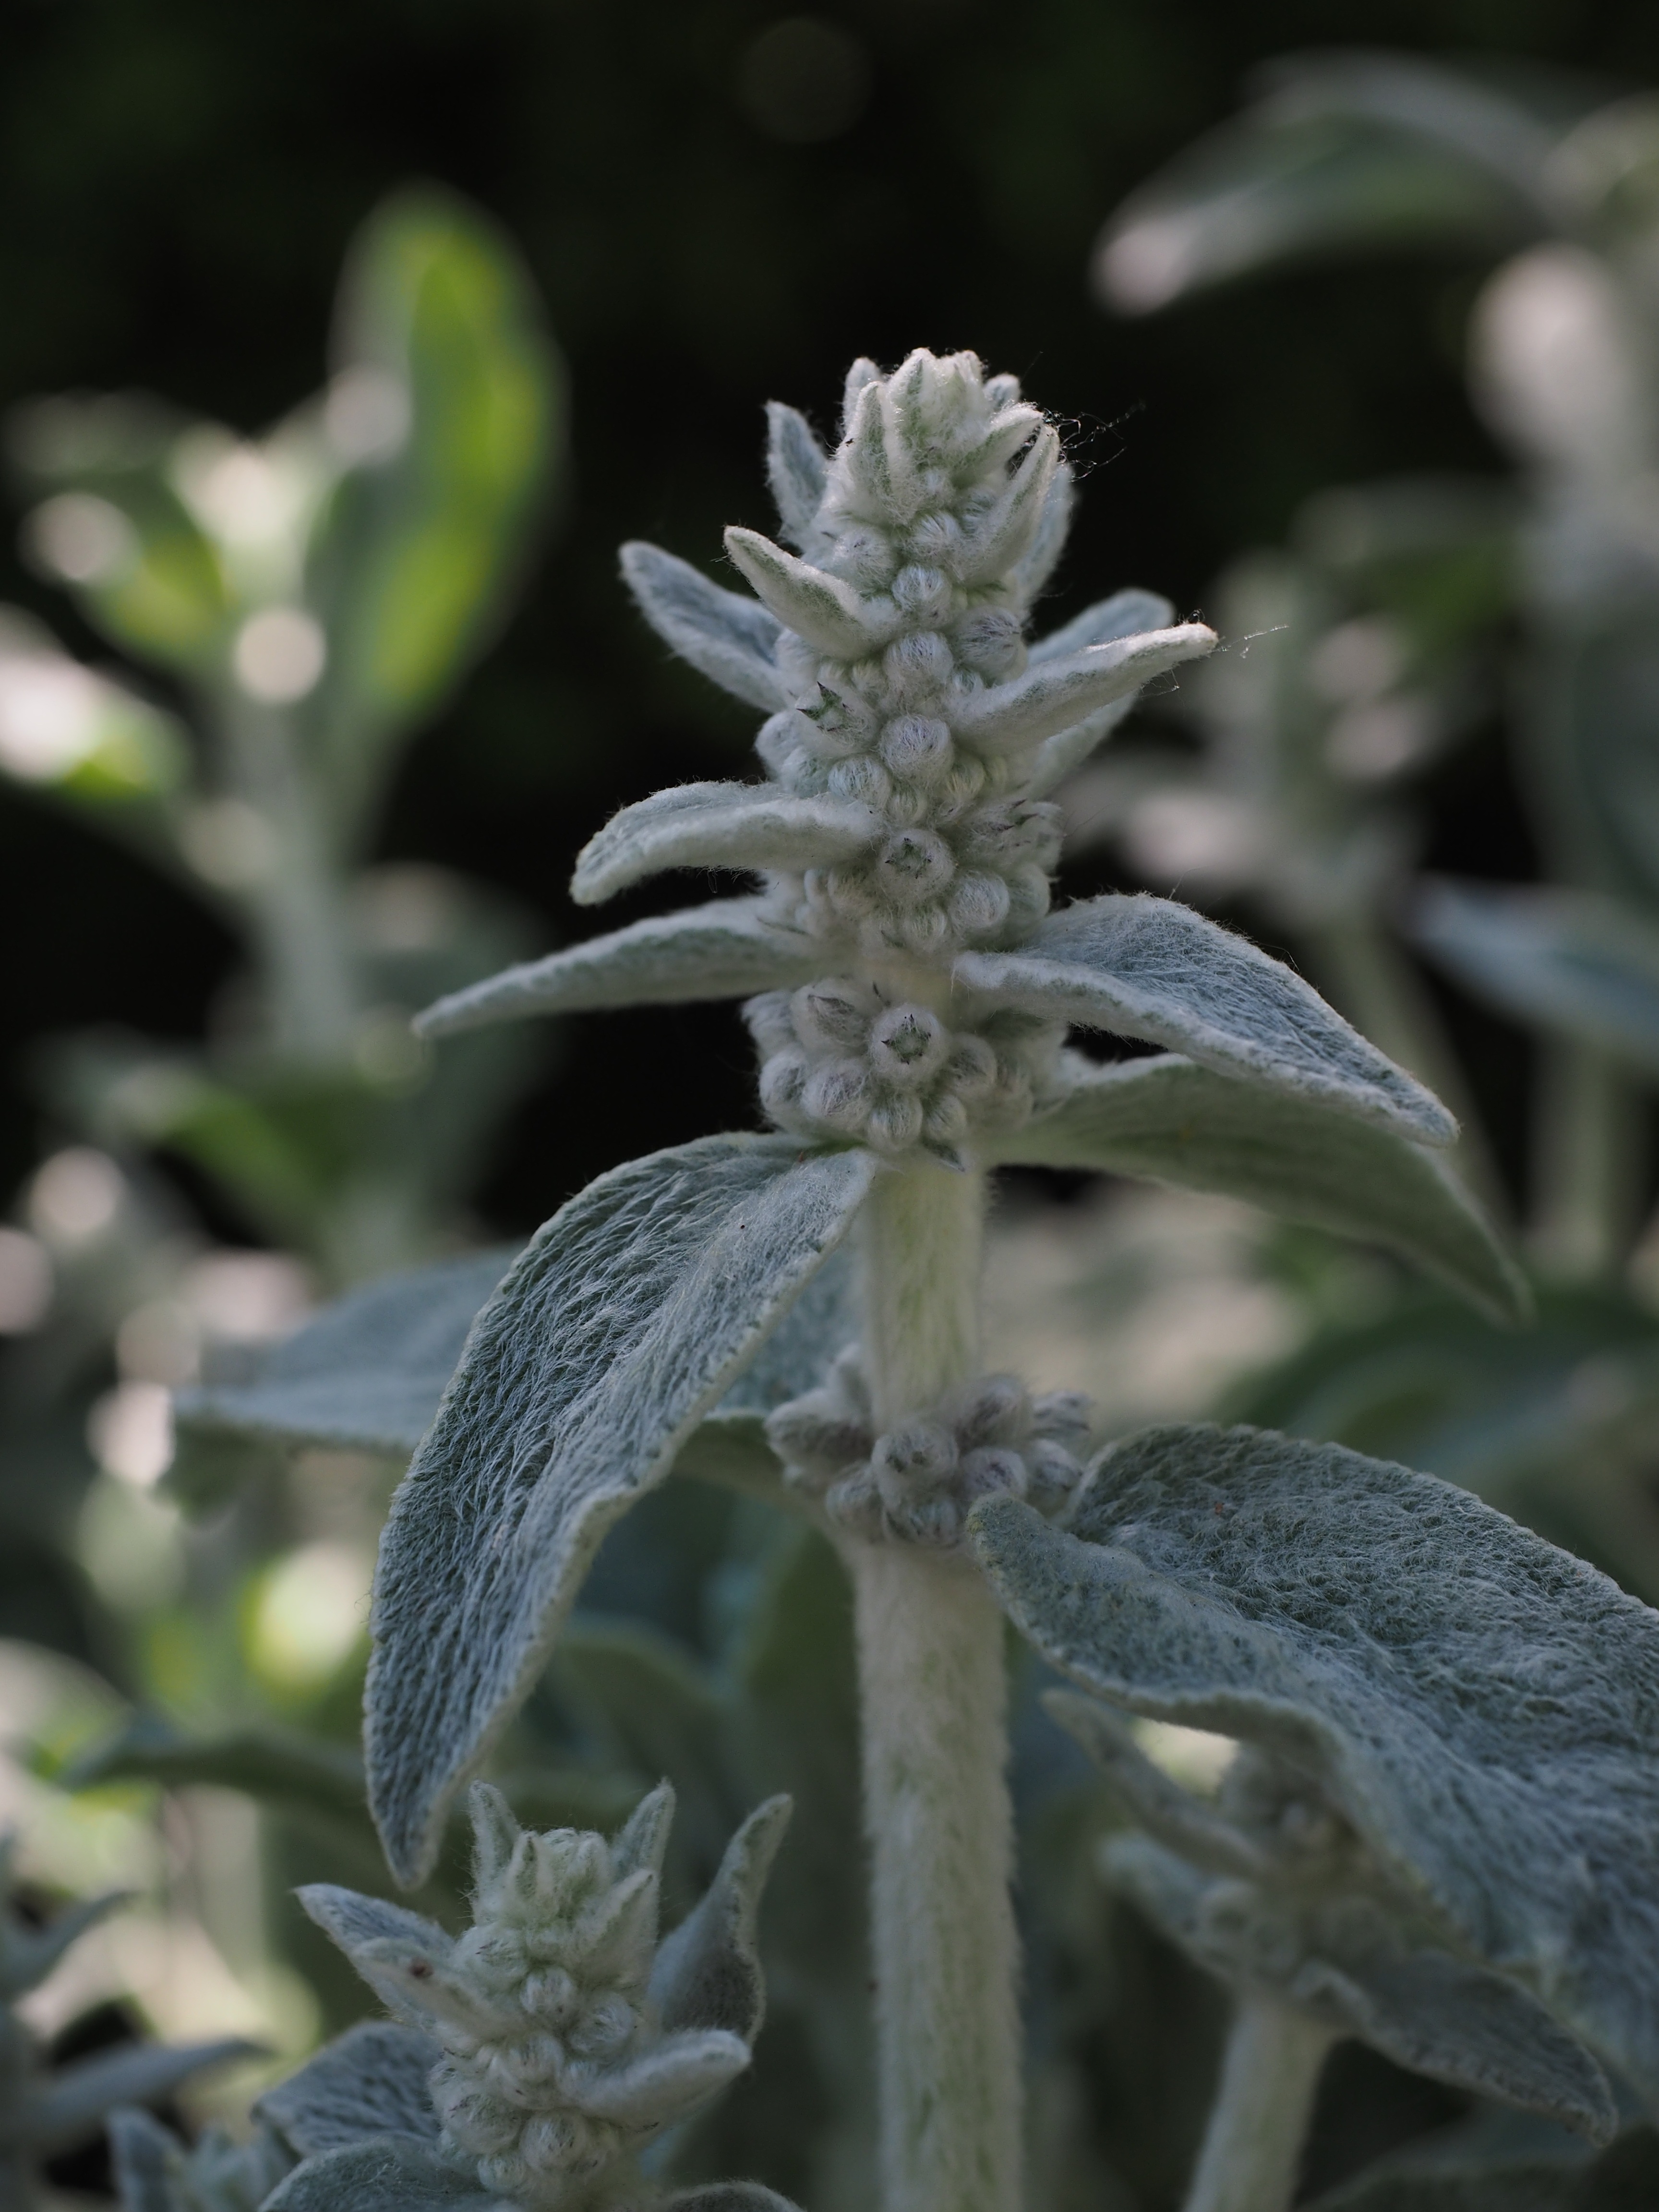
plant, hair, white, leaf, flower, frost, fluffy, herb, botany, flora, wildflower, leaves, grey, silver, shrub, hairy, macro photography, edelweiss, woolly, ground cover, flowering plant, daisy family, velvety, greyish, stachys byzantina, stachys, common sage, stachys wool, stachys lanata, grey leaves and, wool betony, dog's ear, rabbit ear, fluffy tomentose, felty, farmer garden perennial, land plant